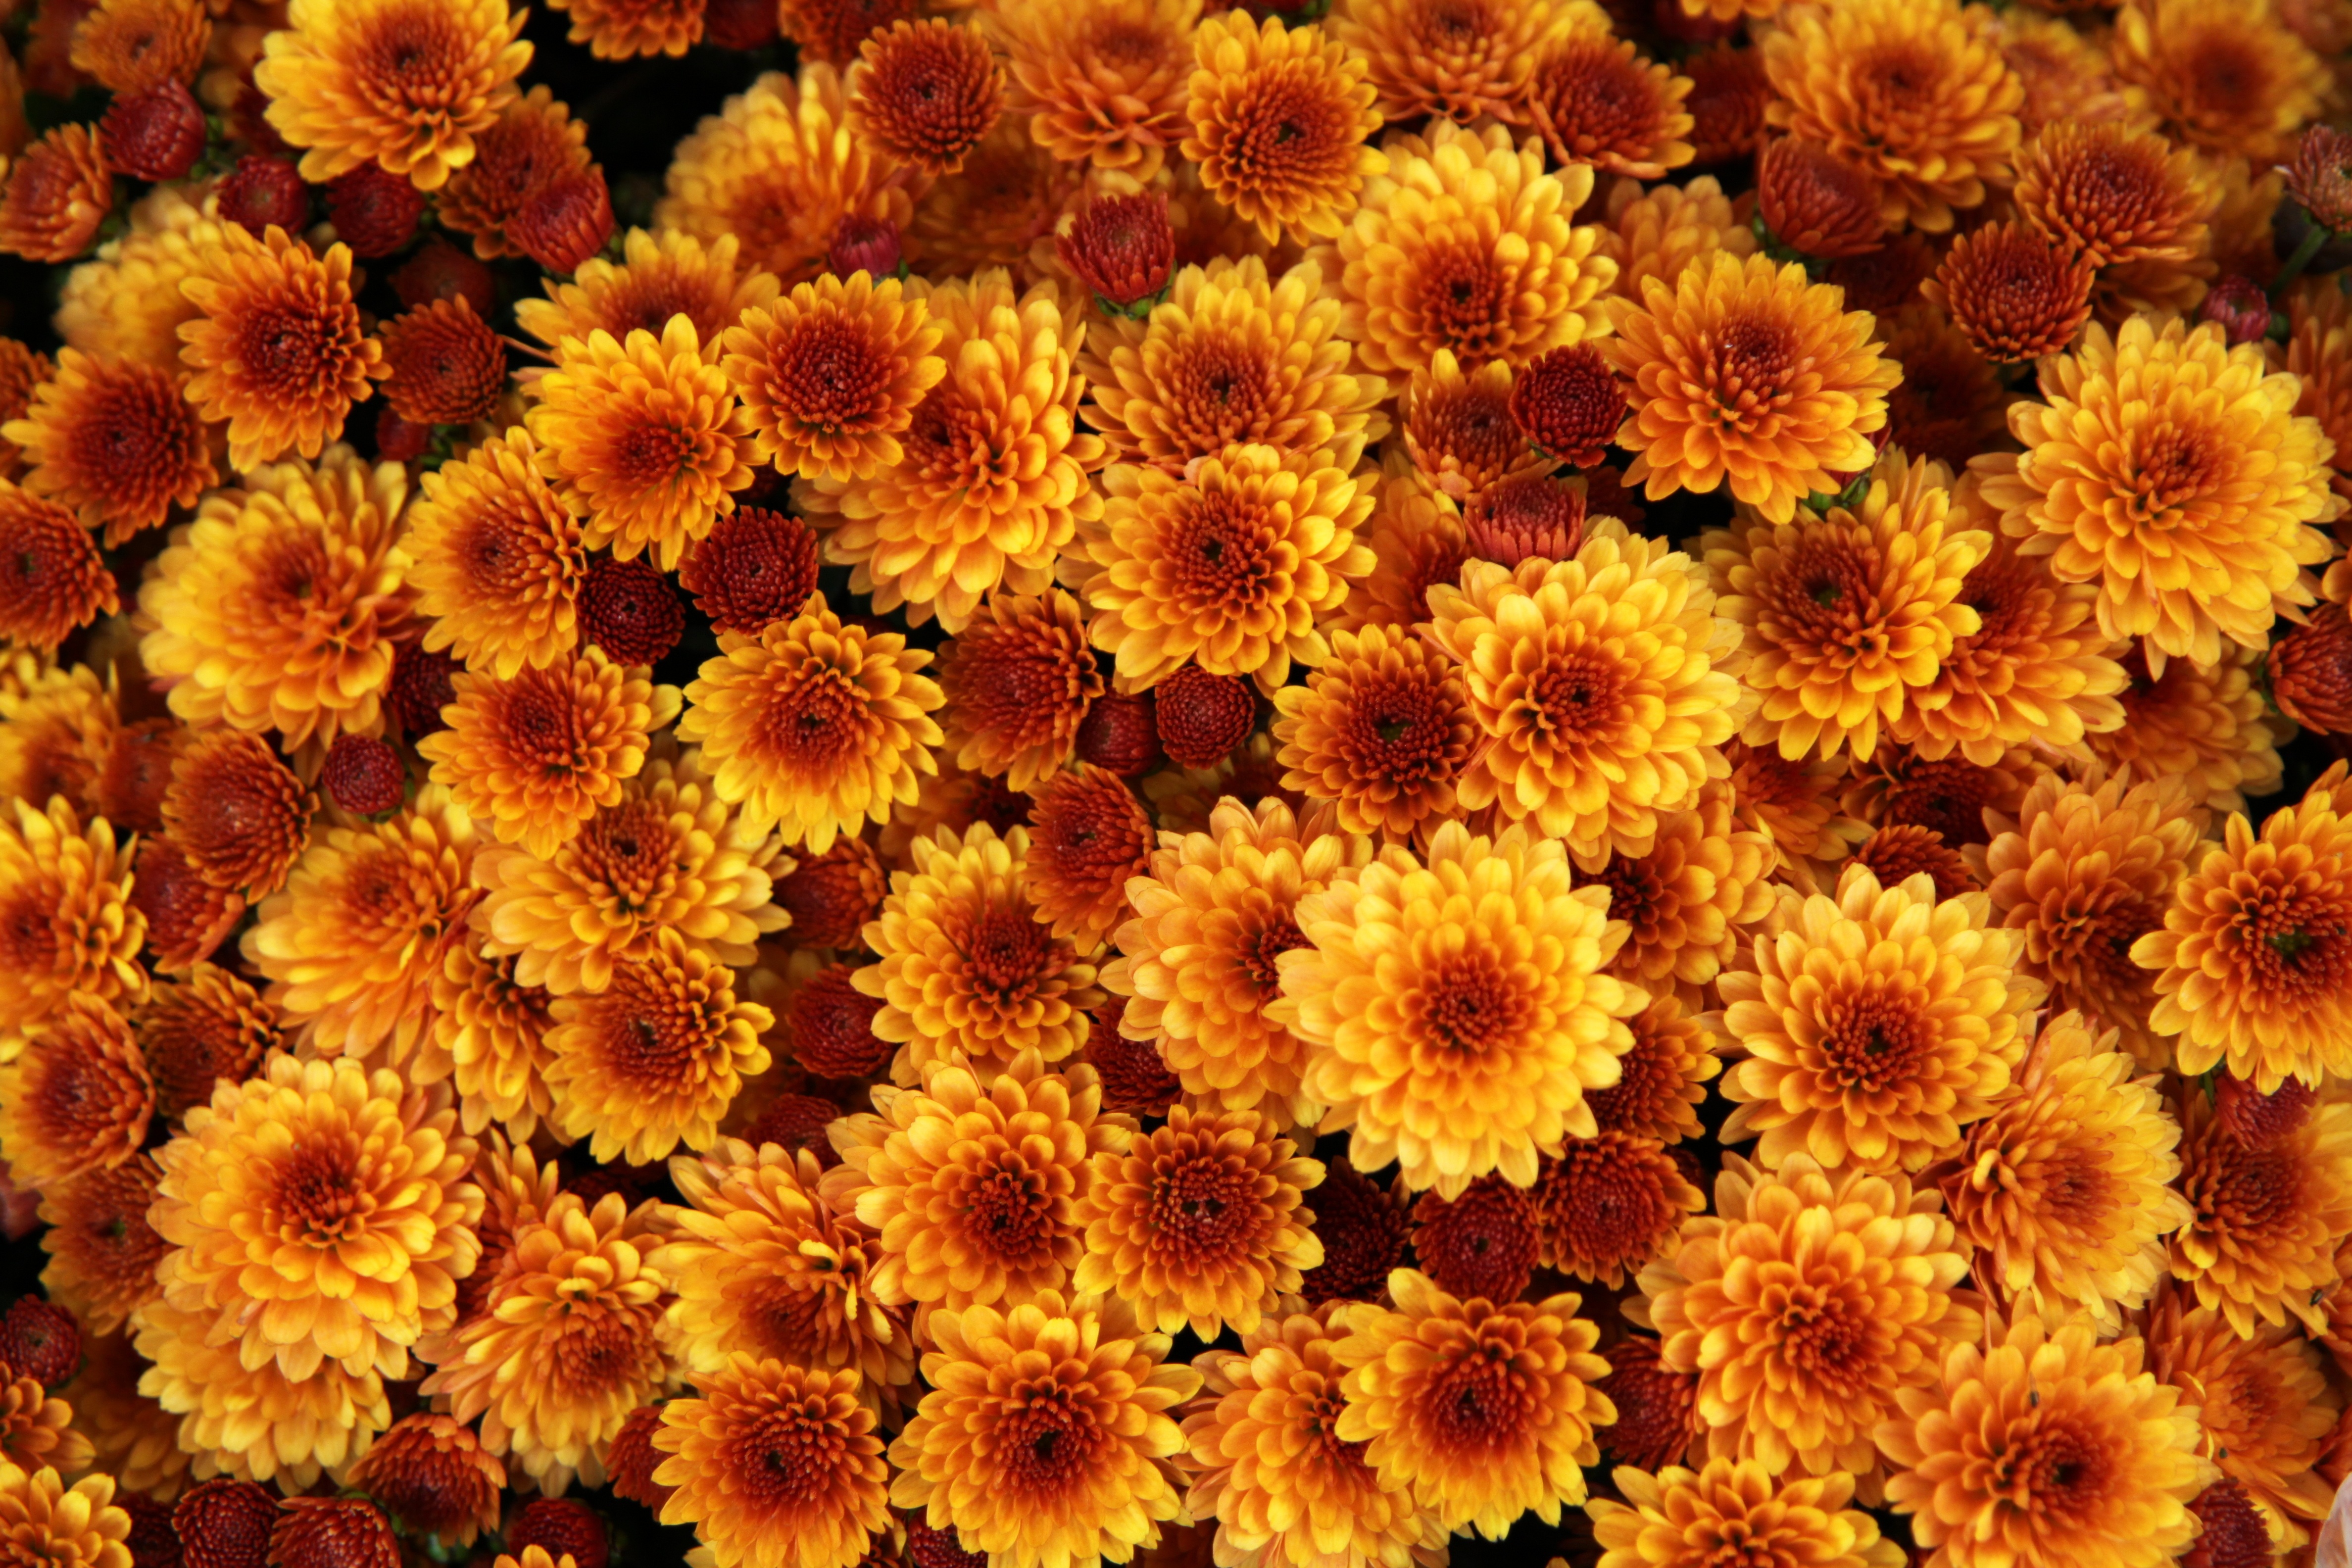
nature, blossom, plant, fall, flower, petal, bloom, floral, bouquet, decoration, orange, color, autumn, botany, colorful, garden, flora, season, september, seasonal, wallpaper, chrysanthemum, november, october, vibrant, orange background, macro photography, orange flowers, flowering plant, daisy family, autumn background, colorful background, color background, fall backgrounds, annual plant, plant stem, land plant, chrysanths